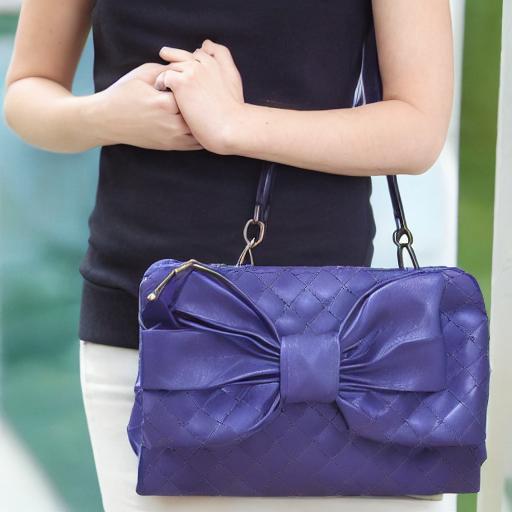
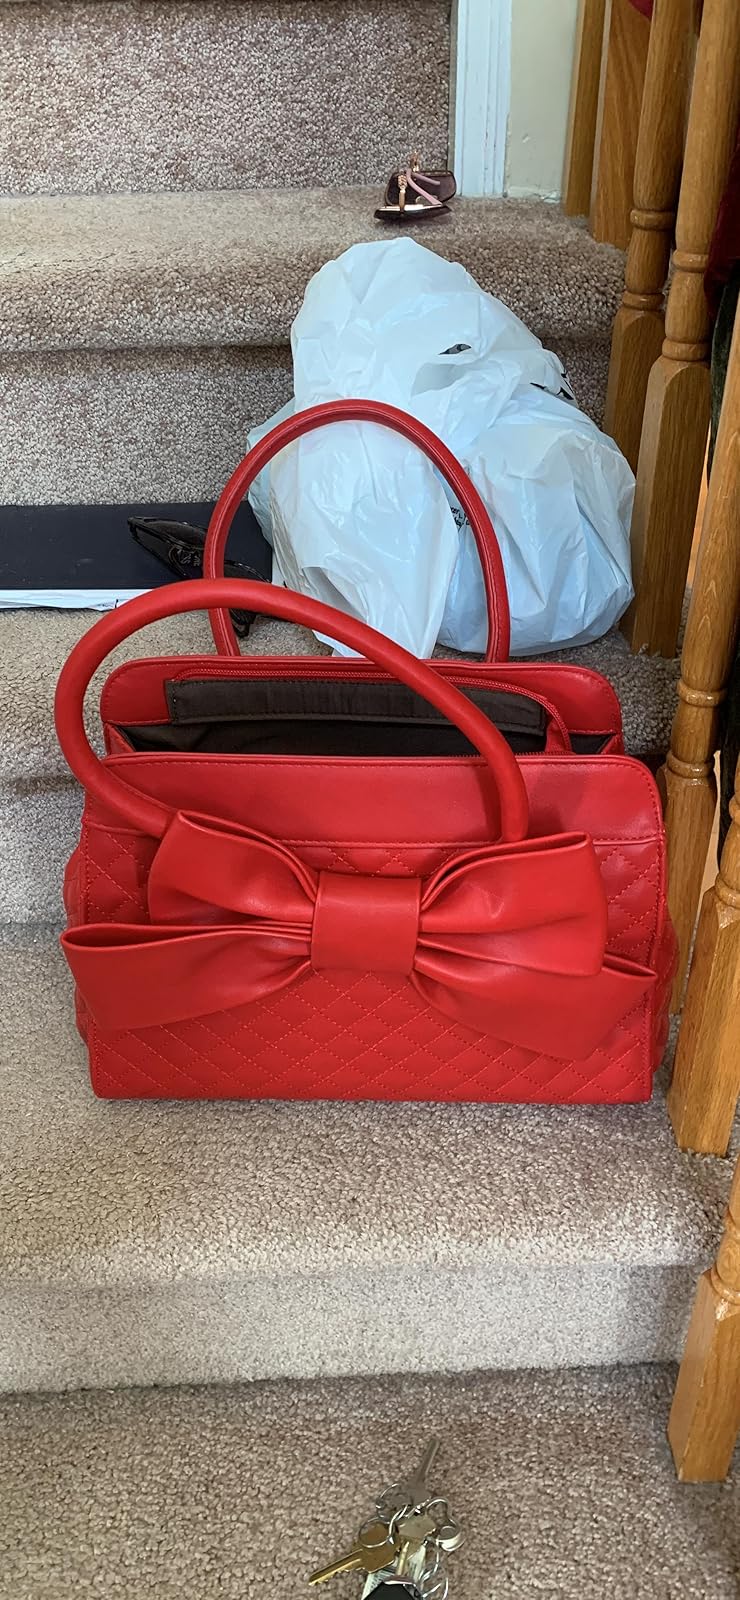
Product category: accessories_handbag
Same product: no